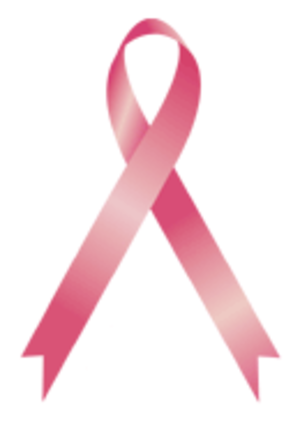
Brystkræft
Det lyserøde bånd til at skabe opmærksomhed om brystkræft og behandling
Brystkræft er kræft i brystets væv.